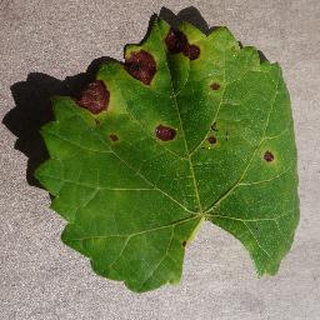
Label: grape_black_rot